Ball-Nogues Studio

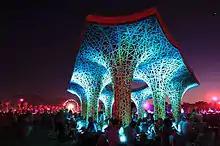
"Pulp Pavilion" by Ball-Nogues Studio at the 2015 Coachella Valley Music and Arts Festival

Ball and Nogues collaborated on their first joint project, entitled "Maximilian's Schell", in 2005. The installation was located in the courtyard of Materials & Applications, an architecture gallery space in Los Angeles, California. The piece was a multi-story structure made of semi-translucent, semi-reflective Mylar petals that resembled a colorful vortex. The work received substantial recognition, including a Los Angeles American Institute of Architects Design Award in 2006, I.D. Magazine’s Annual Design Review for Best of Category for Environments in 2006; and as an Emerging Architecture Finalist for the Mies Crown Hall Americas Prize in 2014.